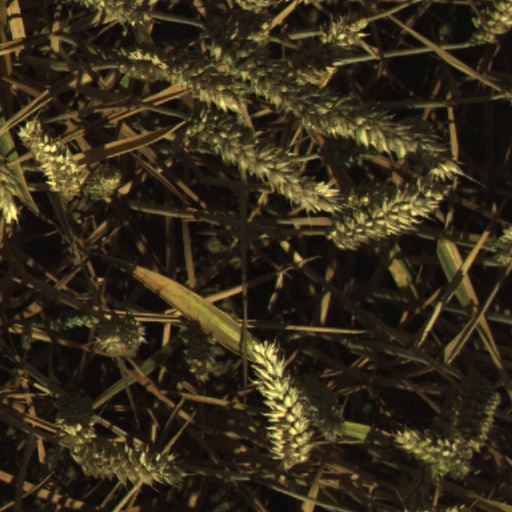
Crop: wheat